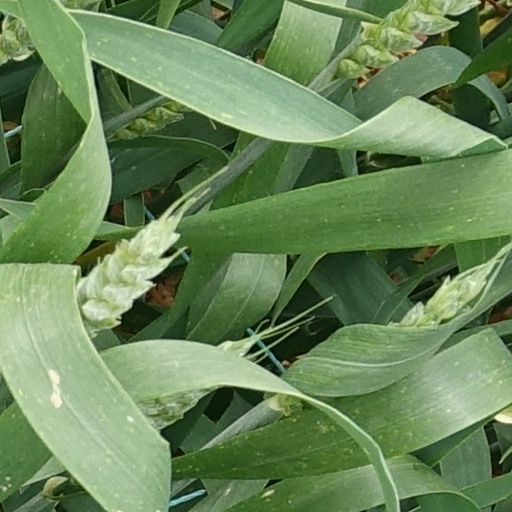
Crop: wheat